Theatre organ

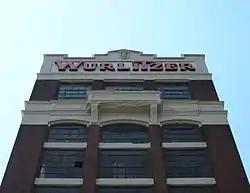
The offices of the Wurlitzer factory in New York, previously known as the North Tonawanda Barrel Organ Factory.

These were the major builders of theatre organs, listed in order of production. The numbers listed here are for theatre organs only.